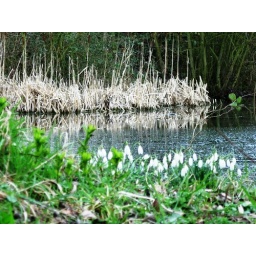
I loved the contrast of the 1st signs of spring against the brown reeds in the background with the reflection reaching toward the snowdrops.